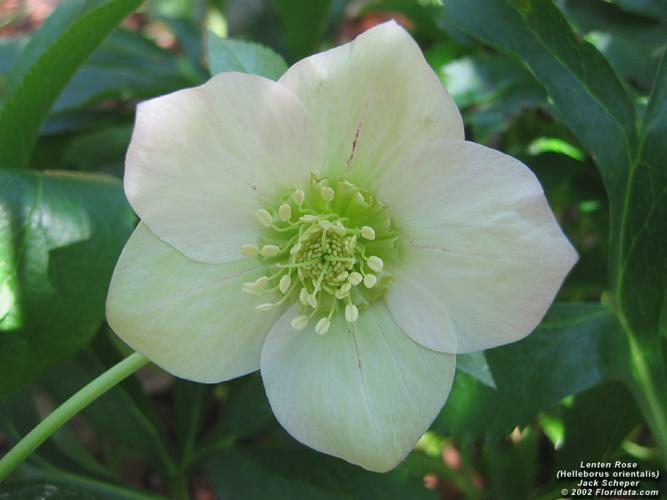
Flower: lenten rose